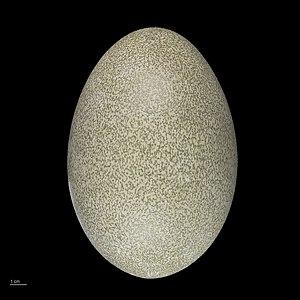
Le Casoar à casque est une espèce de grands oiseaux coureurs de la famille des Casuariidae. Son nom vient de son nom indonésien « casuari ». L'espèce était classée vulnérable par l'UICN de 1994 à 2016, elle est aujourd'hui classée en préoccupation mineure.